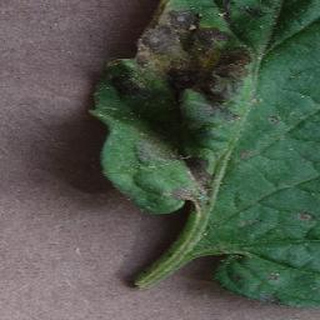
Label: tomato_early_blight